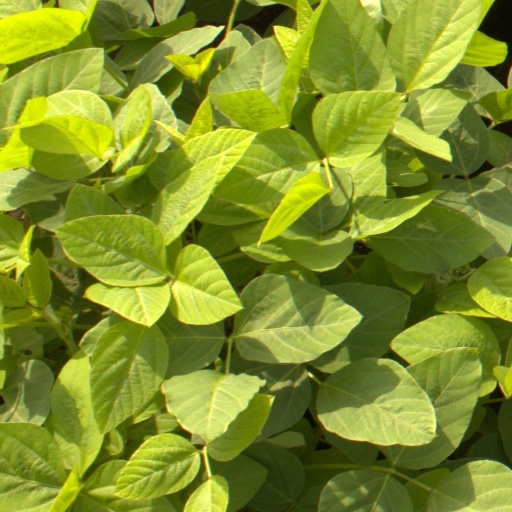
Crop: soybean